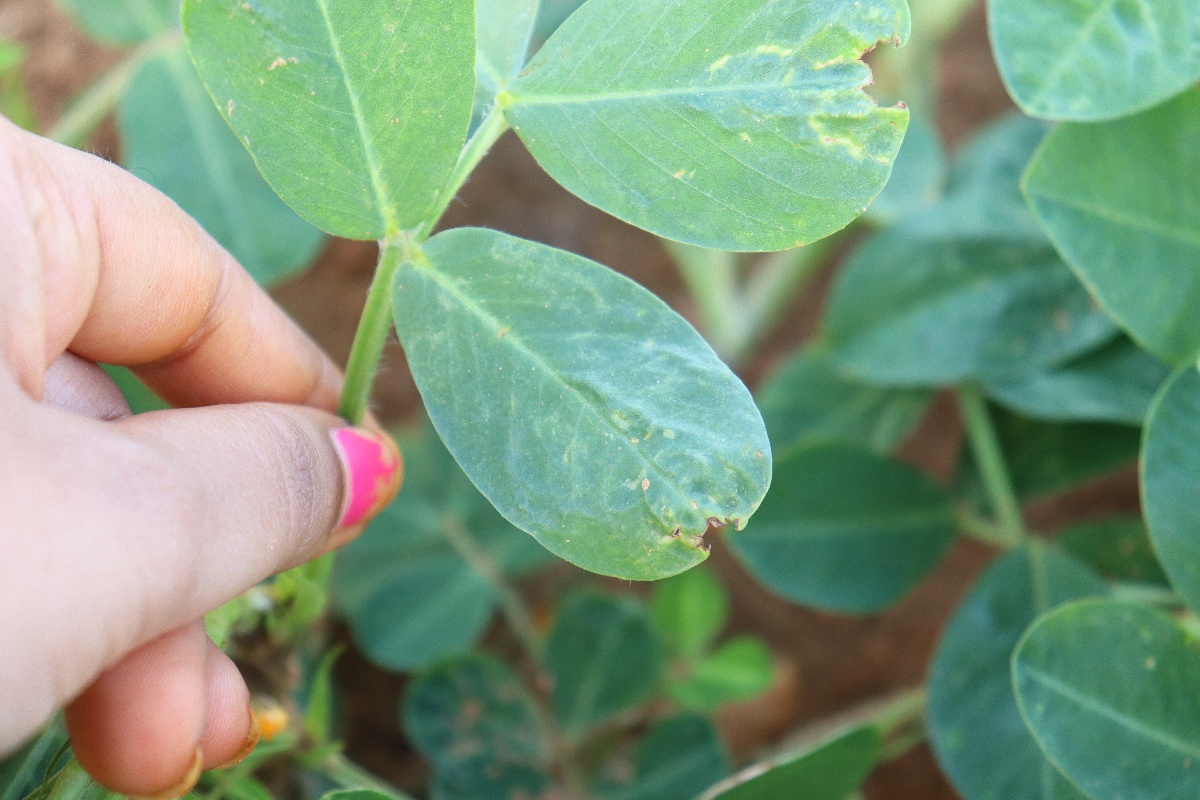
Label: healthy leaf